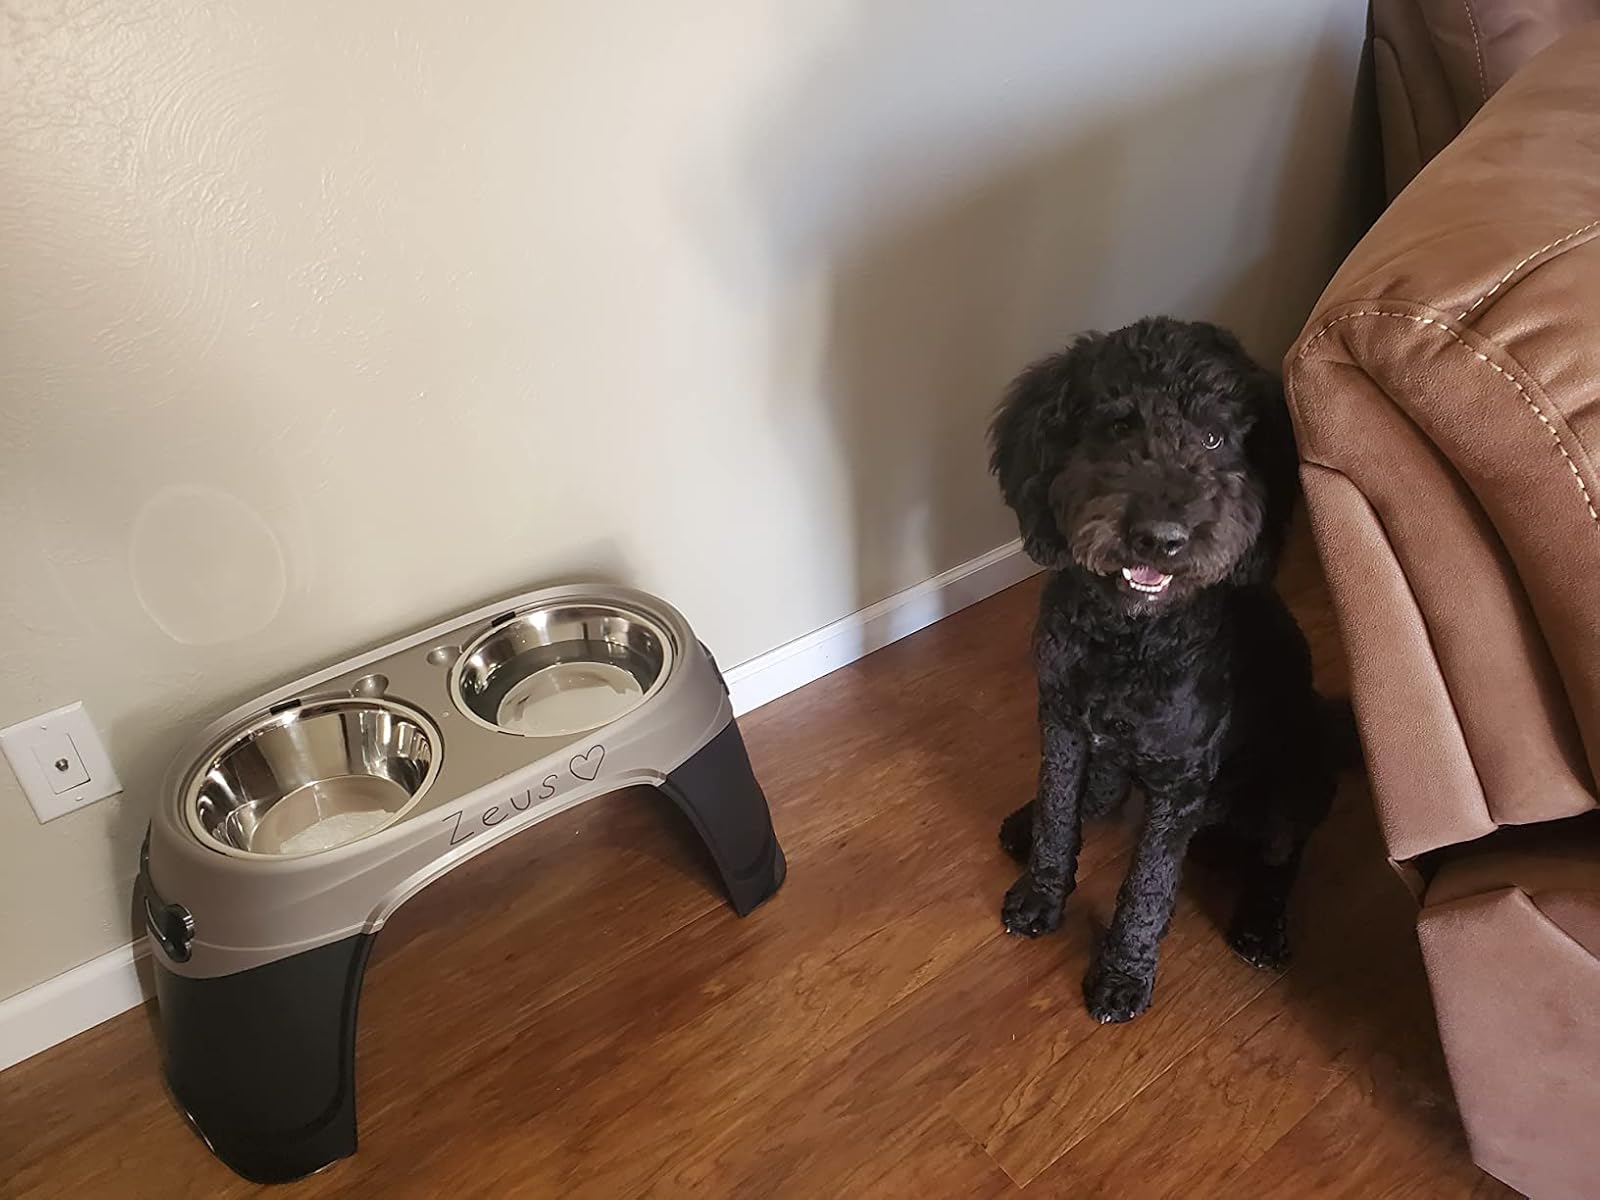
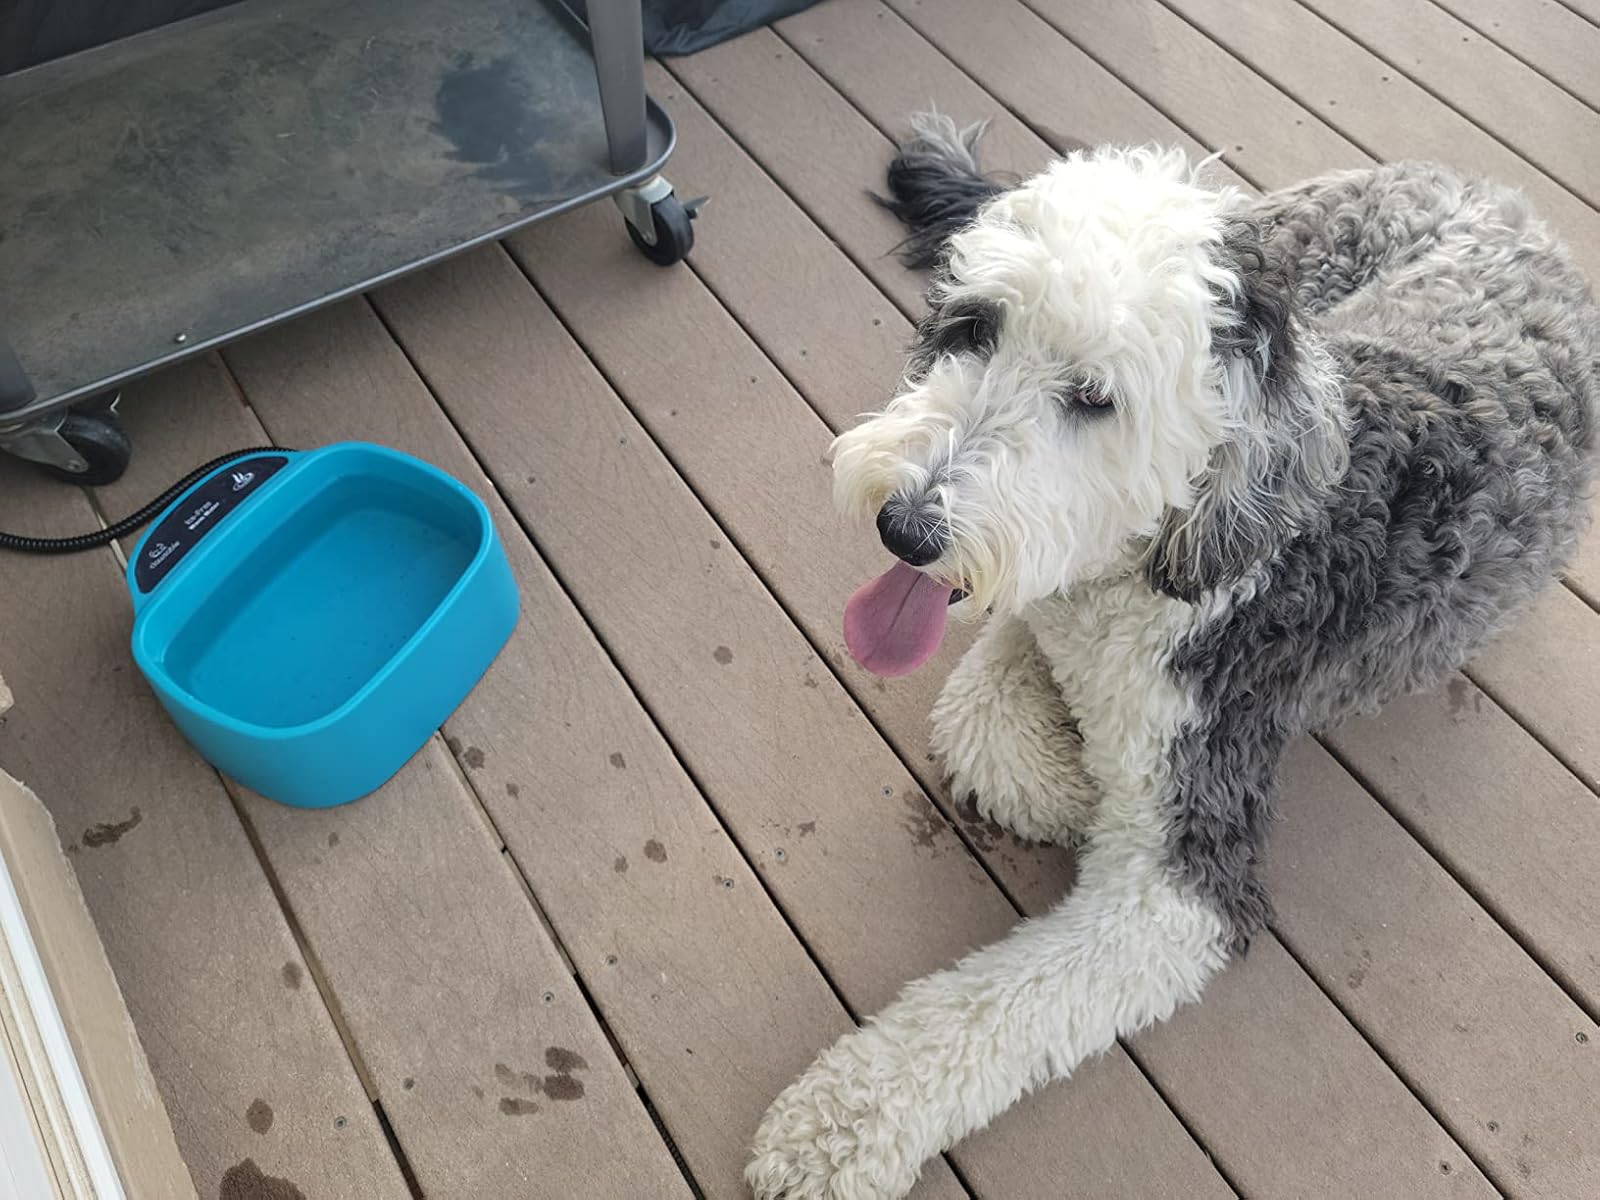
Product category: items_bowl
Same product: no